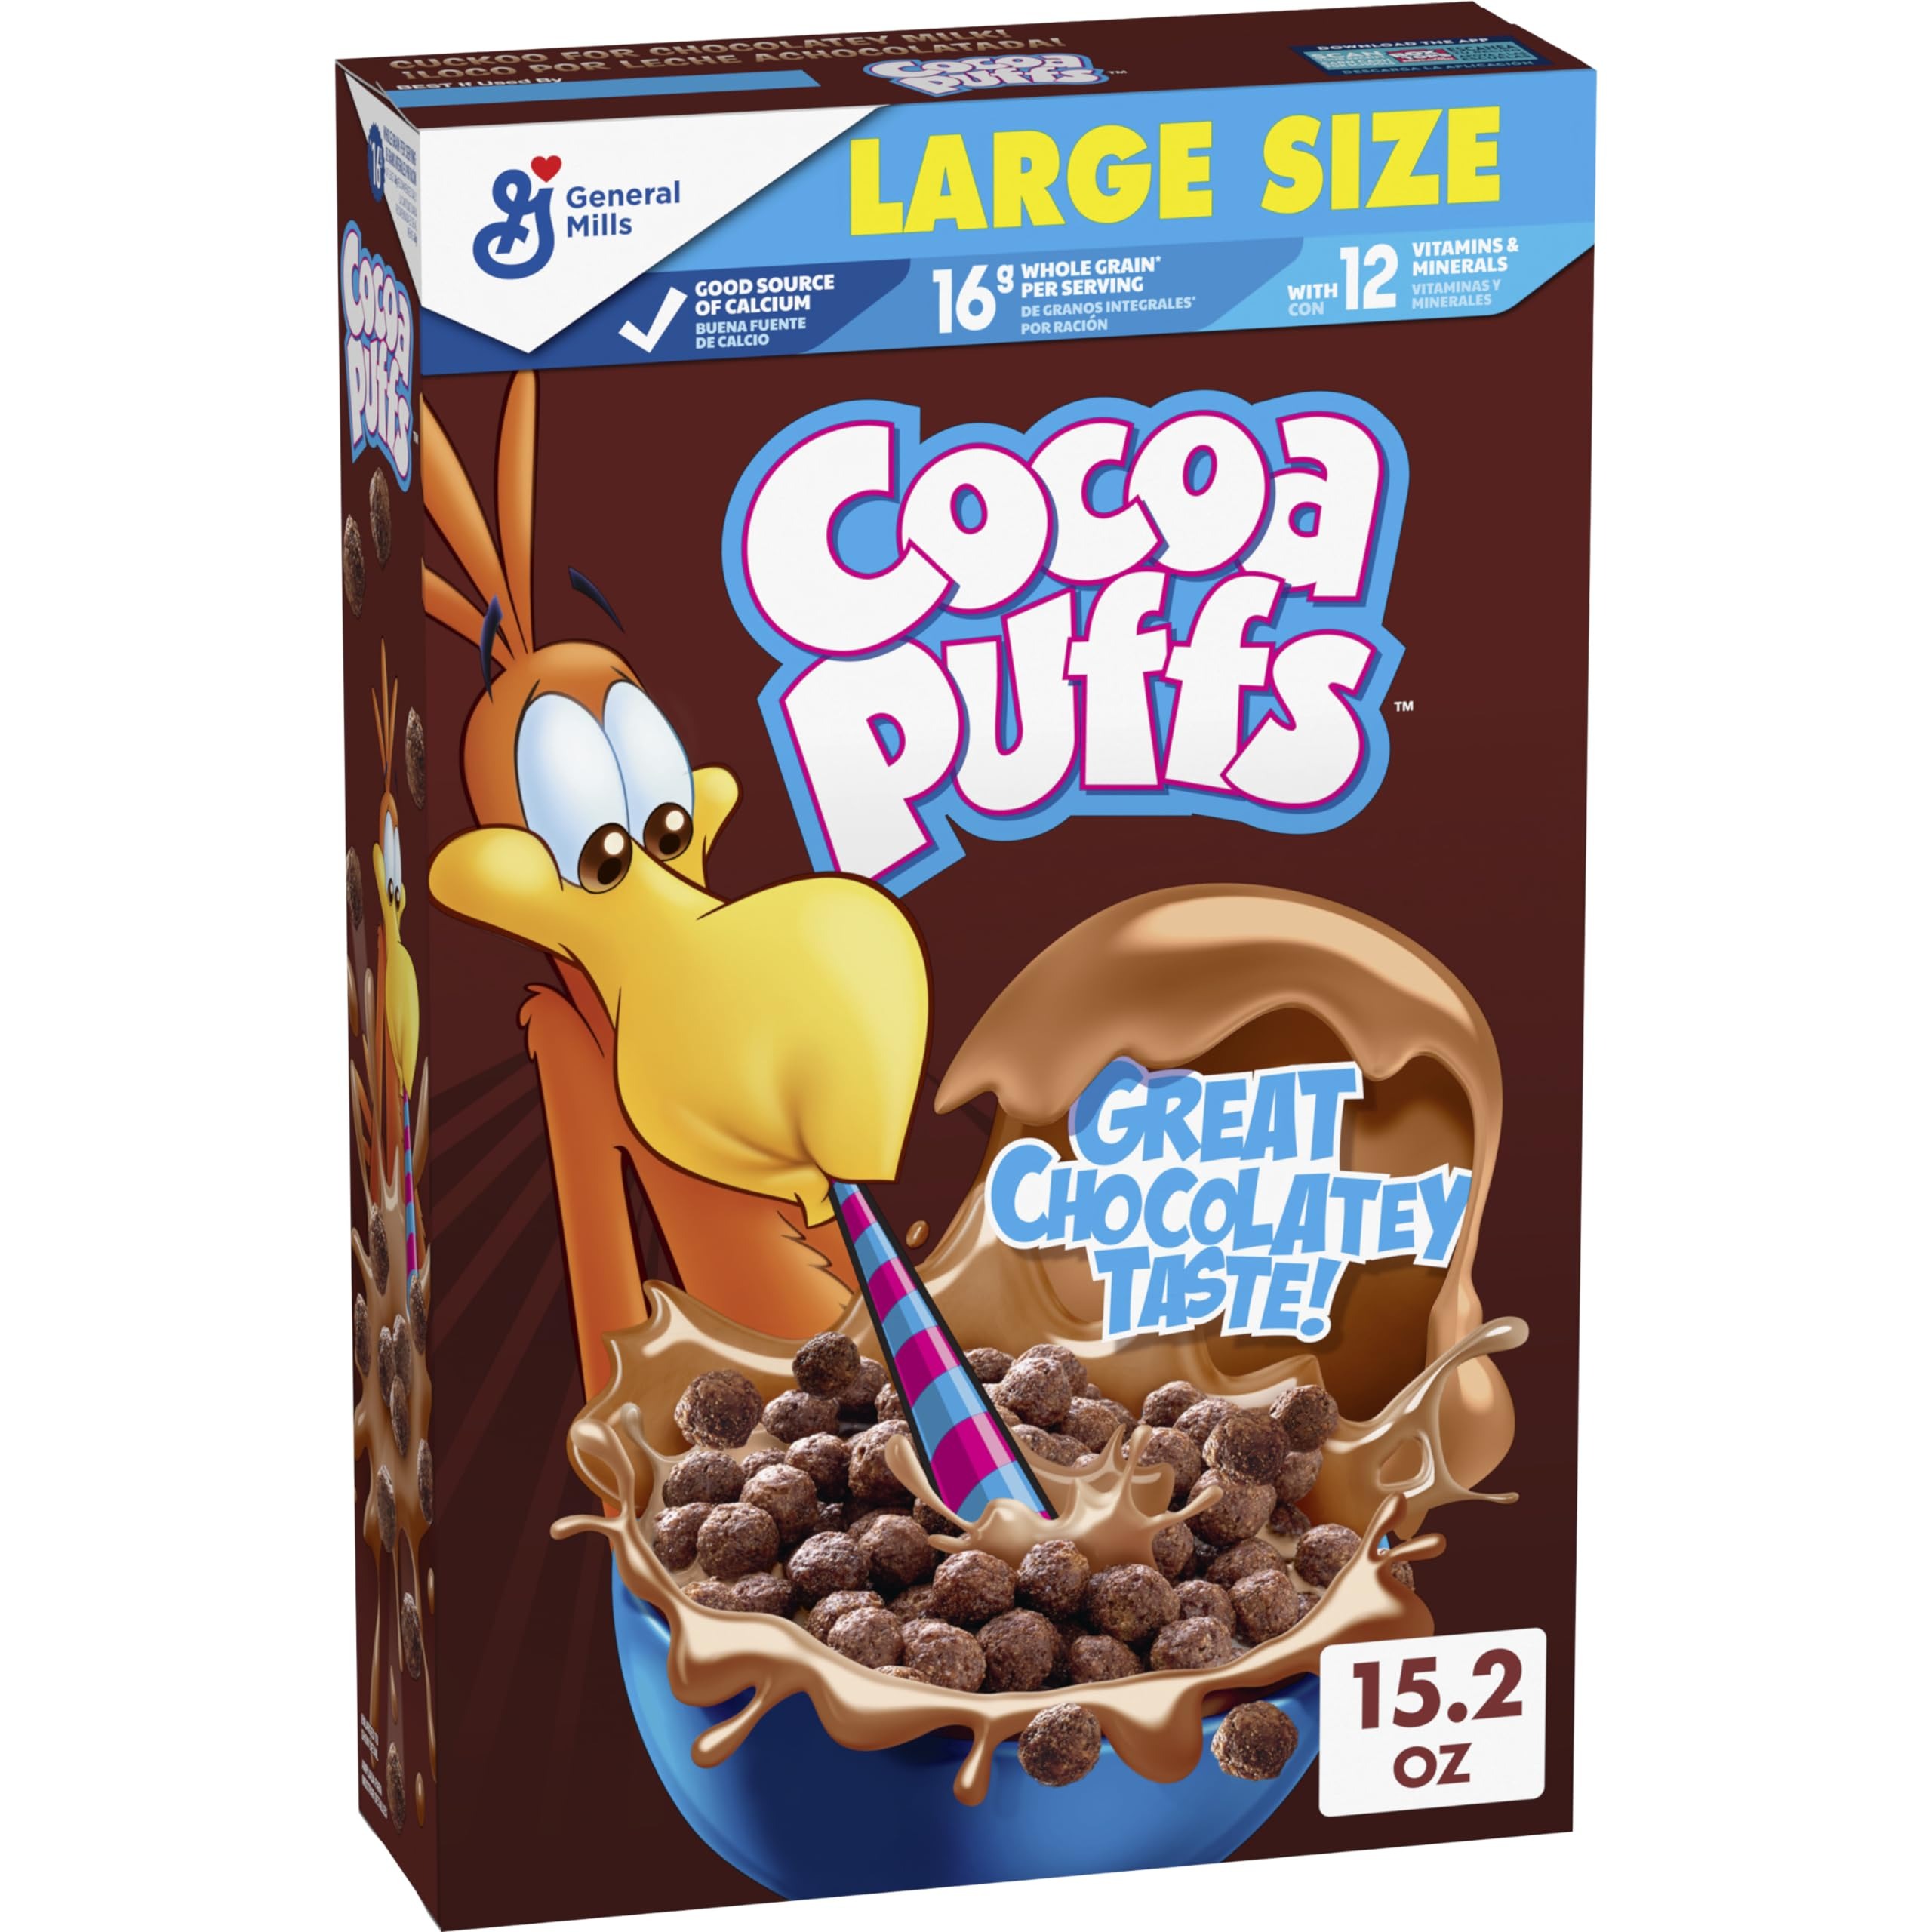
Item Name: Cocoa Puffs, Chocolatey Breakfast Cereal, Made with Whole Grain, Large Size, 15.2 oz
Bullet Point 1: READY TO EAT CEREAL: Cocoa Puffs is a delicious ready to eat chocolatey breakfast cereal for kids and adults; A taste your family will go cuckoo for
Bullet Point 2: GREAT CHOCOLATEY TASTE: Naturally flavored sweetened corn puffs with a chocolatey taste the whole family can enjoy; An ideal pantry staple
Bullet Point 3: MADE WITH WHOLE GRAIN: Each serving provides 16g whole grain (at least 48g recommended daily), and has a good source of calcium, with 12 vitamins and minerals
Bullet Point 4: KIDS SNACK: Pour a bowl of cold cereal with milk as part of a quick breakfast or an after school snack; Add some to a snack bag to enjoy this cereal on the go
Bullet Point 5: CONTAINS: One cardboard box of crunchy Cocoa Puffs, Chocolatey Breakfast Cereal, Whole Grain, Large Size, 15.2 oz; Perfect for instant snacking, or a part of breakfast and meals
Value: 15.2
Unit: Ounce

Price: 5.29